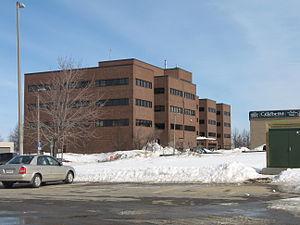
Bathurst est une cité de 11 897 habitants à l'embouchure de la rivière Népisiguit dans la baie des Chaleurs. Elle est le chef-lieu et la principale ville du comté de Gloucester, au nord-est de la province du Nouveau-Brunswick au Canada. Étant la seule grande ville du Nord-Est, Bathurst offre une gamme de services digne des villes de plus grande importance. Hôpitaux, salles de spectacles, musées, écoles, centres commerciaux et hôtellerie sont parmi les services de la ville de Bathurst. Bien que l'économie de la région ait été durement touchée ces derniers temps par des fermetures d'entreprises, telle que la Smurfit-Stone, et la fermeture de la mine Brunswick au sud de la ville, la région tient le coup et fait preuve d'initiative pour diversifier l'économie.